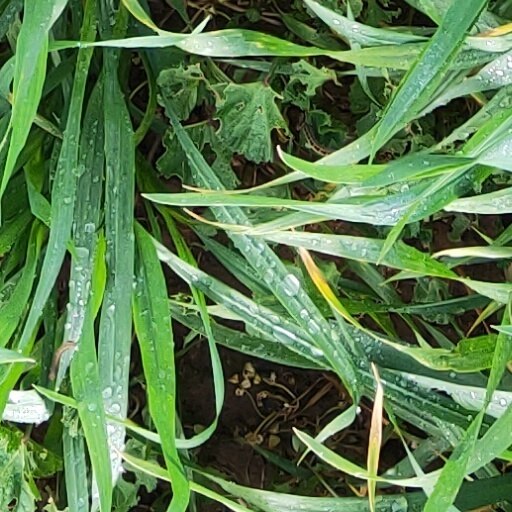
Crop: wheat